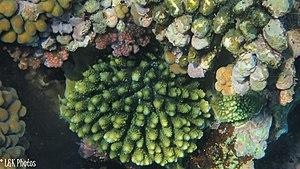
Madagascar présente une importance particulière pour la conservation de la nature, en effet l'île tout entière est considérée comme un point chaud de biodiversité, avec un taux d'endémisme extrêmement important. C'est également un des pays les plus pauvres du monde et il a connu plusieurs crises politiques graves.